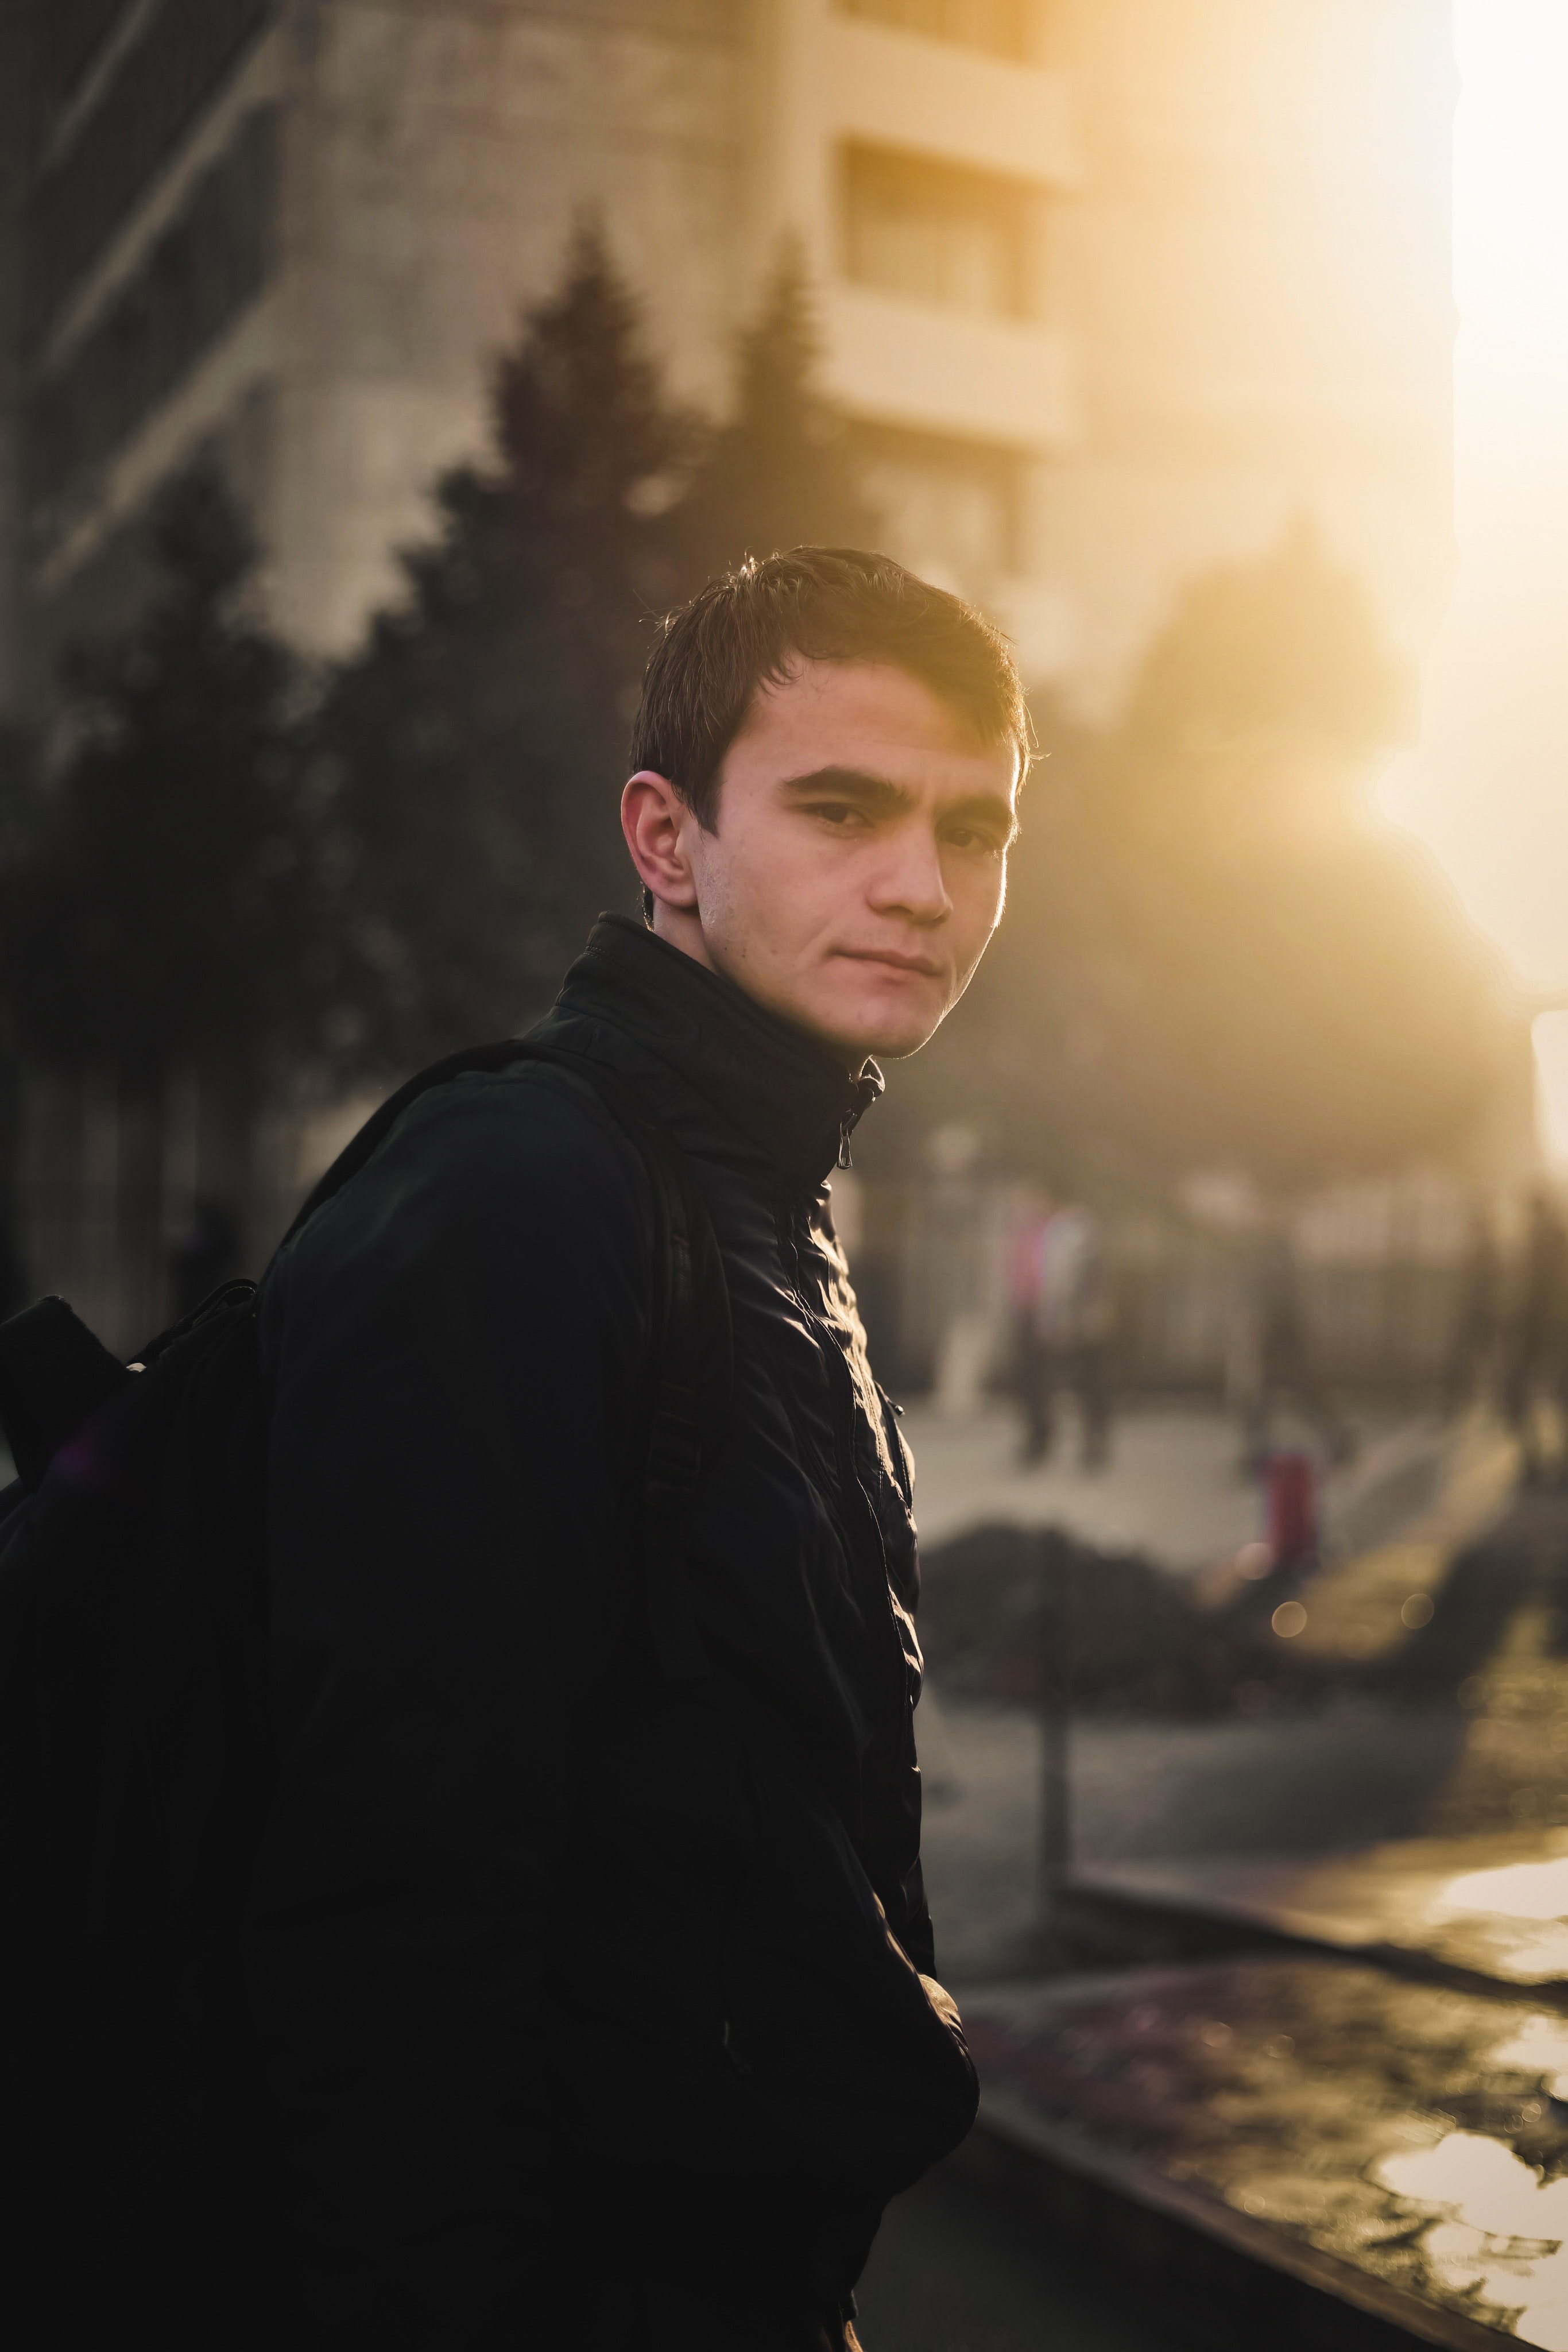
face, sky, light, cloud, photography, eye, forehead, sunlight, cool, atmosphere, flash photography, backlighting, smile, smoke, portrait, portrait photography, black hair, shadow, lens flare, photo shoot